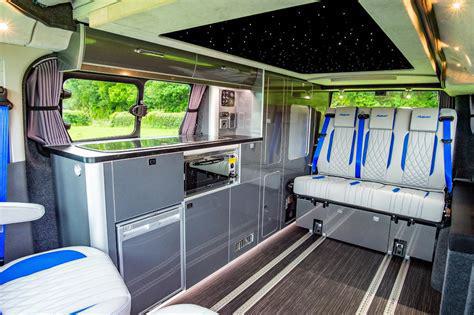
Brand: Vans
Model: Sport